Samsung NX1

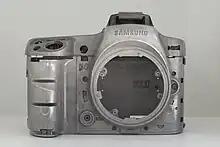
The magnesium alloy chassis of the NX1

The NX1 uses Tizen OS as its main operating system and has 4k video recording. The NX1 has a weather-resistant magnesium alloy body, 3" tilting Super AMOLED touchscreen display, 2.36M dot OLED EVF with 5ms lag, LCD info display on top of camera, built-in 802.11ac Wi-Fi and Bluetooth, USB 3.0 interface, Hybrid AF system with 205 phase-detect points covering 90% of the frame, and 15 fps burst shooting with continuous autofocus. It can output 4:2:2 8-bit 4K video over HDMI, has context-sensitive adaptive noise reduction, stripe pattern AF illuminator with 15m range and optional battery grip. It was the first commercially available camera featuring a back-illuminated APS-C sized sensor.